Heiwadōri Station

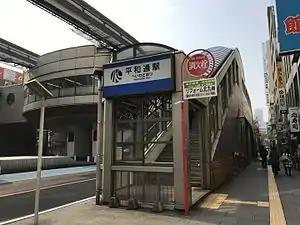
Entrance No.6

is a Kitakyushu monorail station in Kokura Kita-ku, Kitakyūshū, Fukuoka Prefecture, Japan.